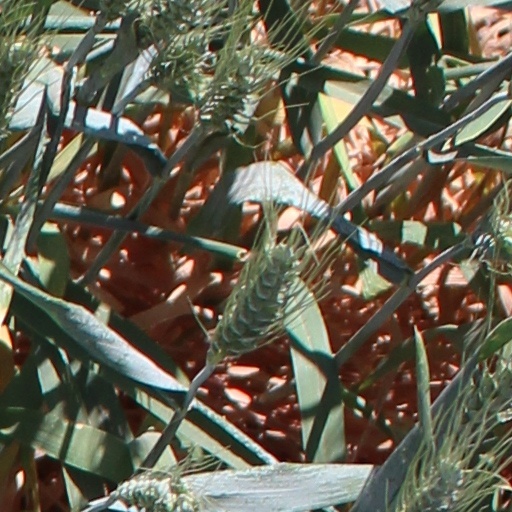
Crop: wheat